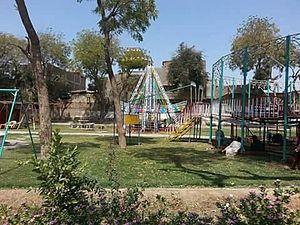
Le district de Tando Allahyar est une subdivision administrative de la province du Sind au Pakistan. Proche d'Hyderabad, le district est créé en 2005 et sa capitale est Tando Allahyar.
Tando Allahyar ou Tando Allah Yar est une ville pakistanaise située dans la province du Sind. Elle est la capite du district de Tando Allahyar.